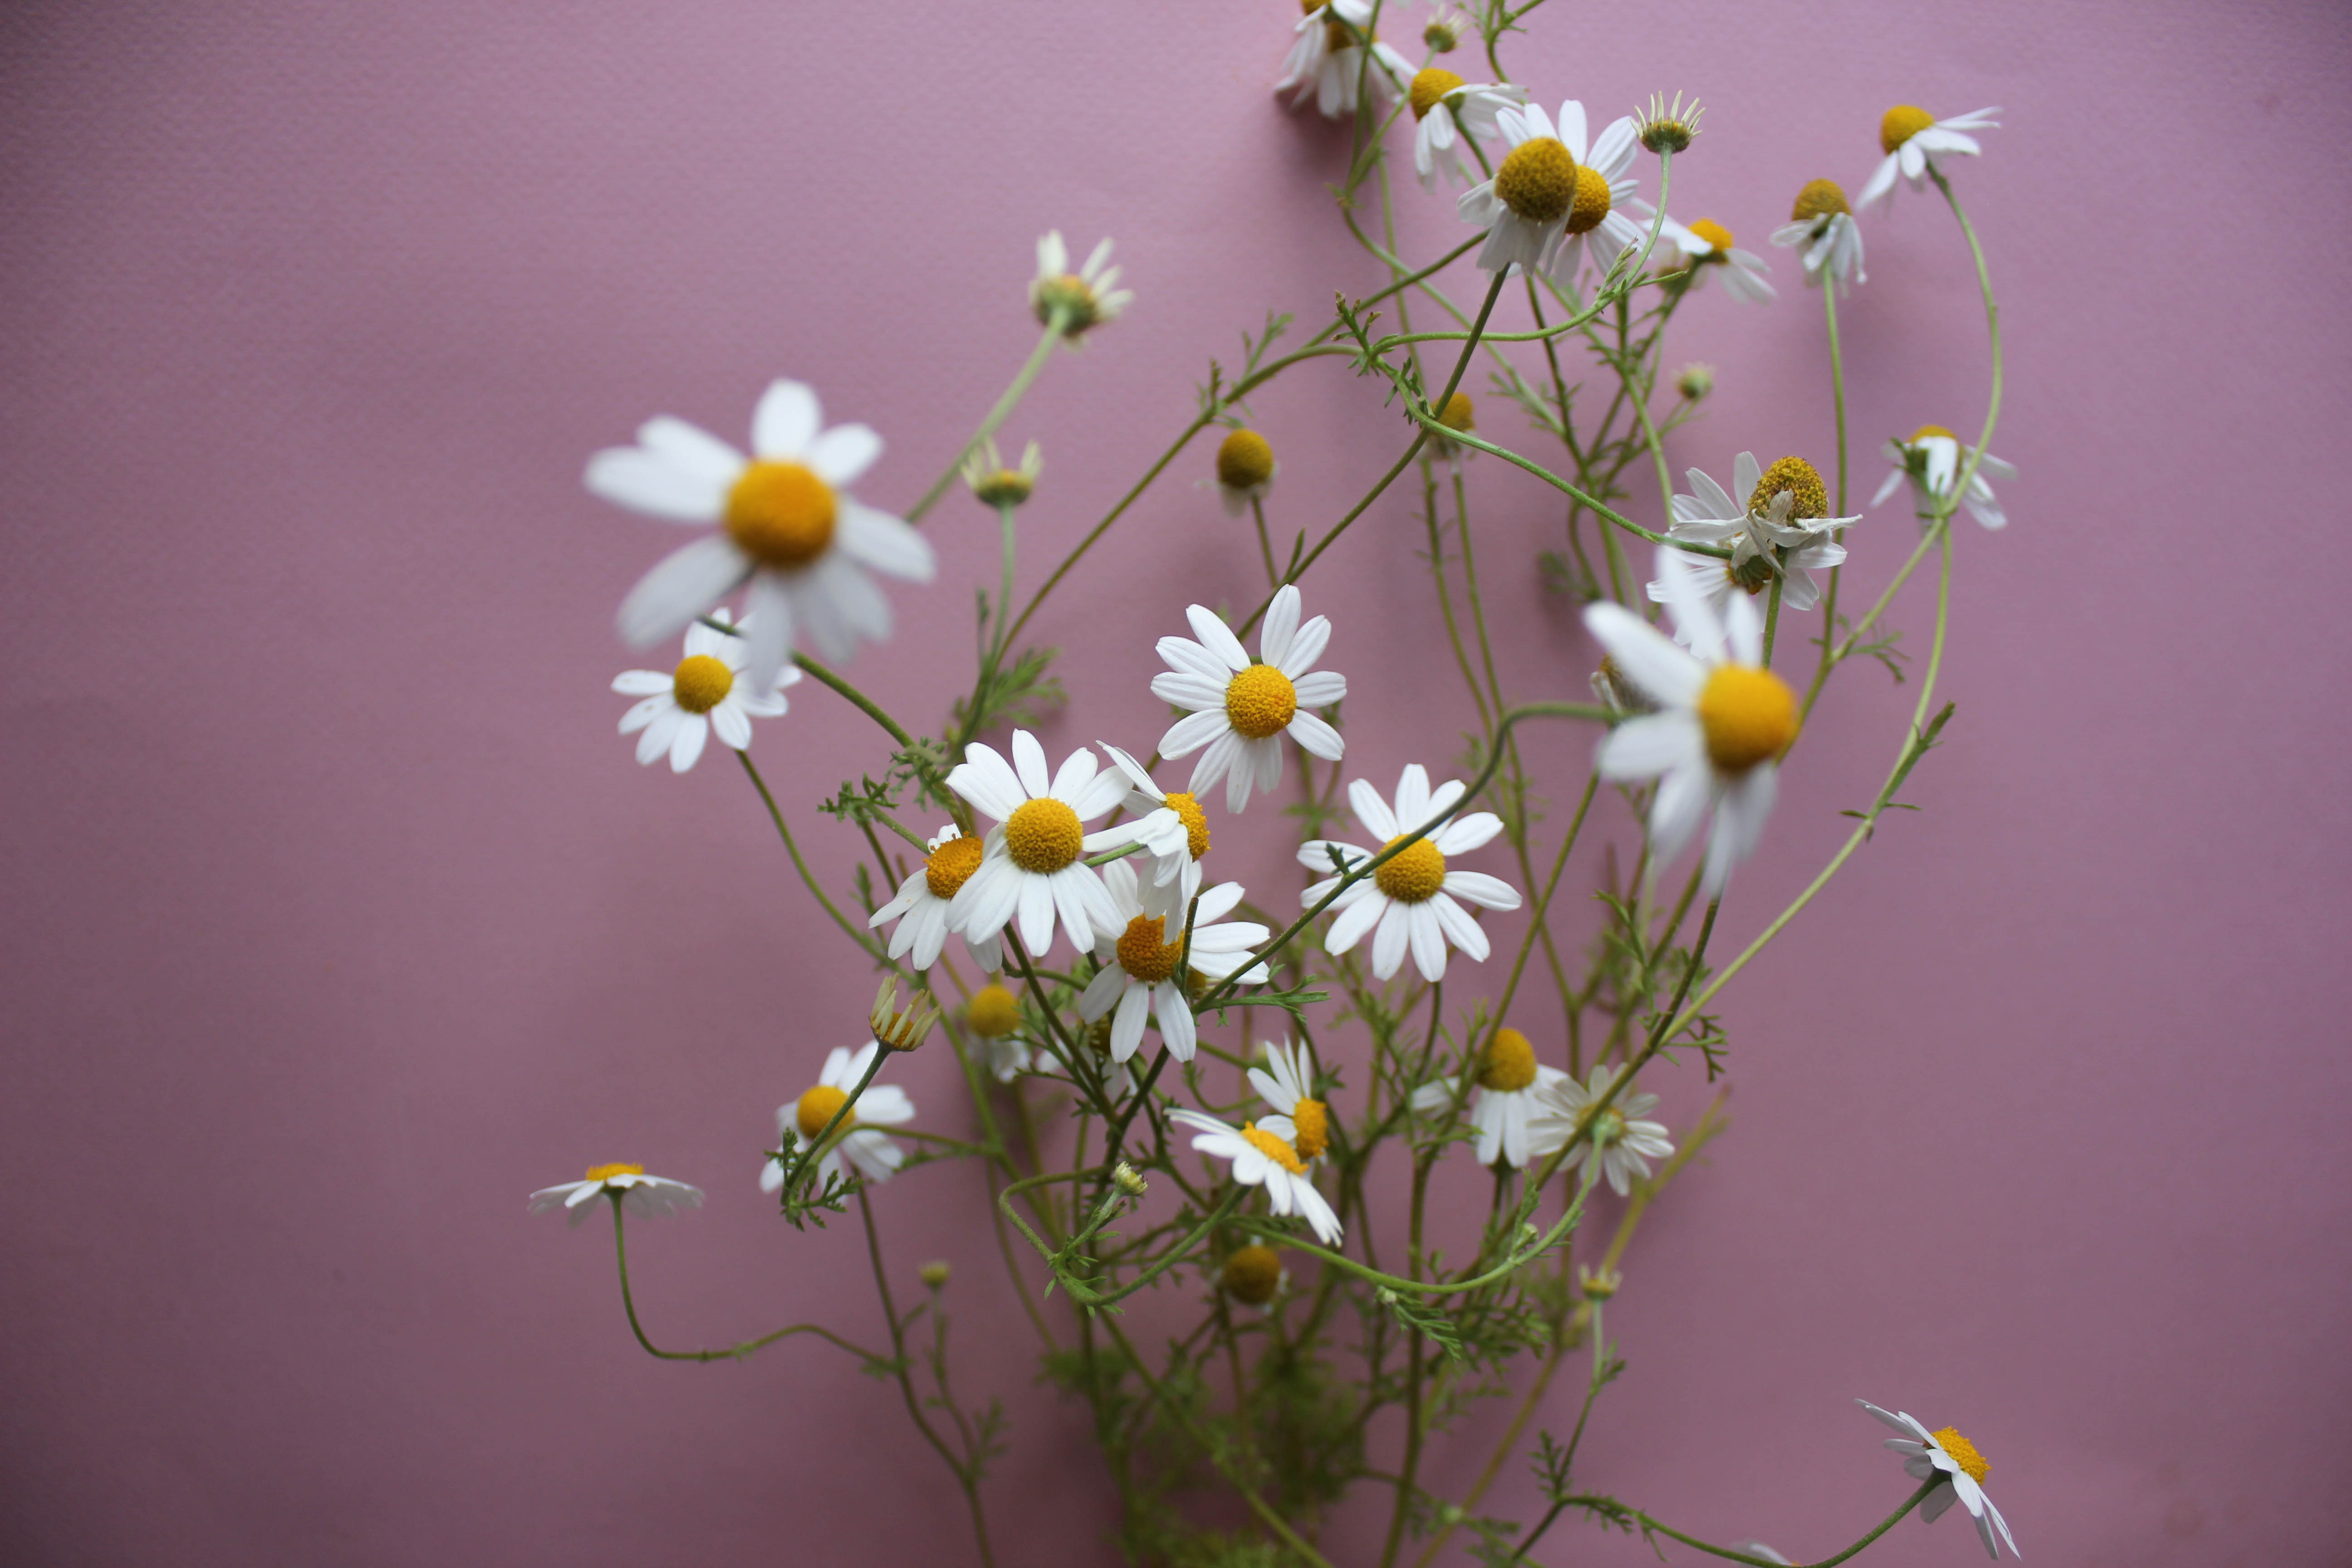
nature, branch, blossom, plant, white, flower, petal, bloom, summer, floral, spring, green, natural, fresh, botany, yellow, garden, flora, wildflower, floristry, chamomile, macro photography, medicinal, flowering plant, daisy family, ikebana, floral design, land plant, flower arranging